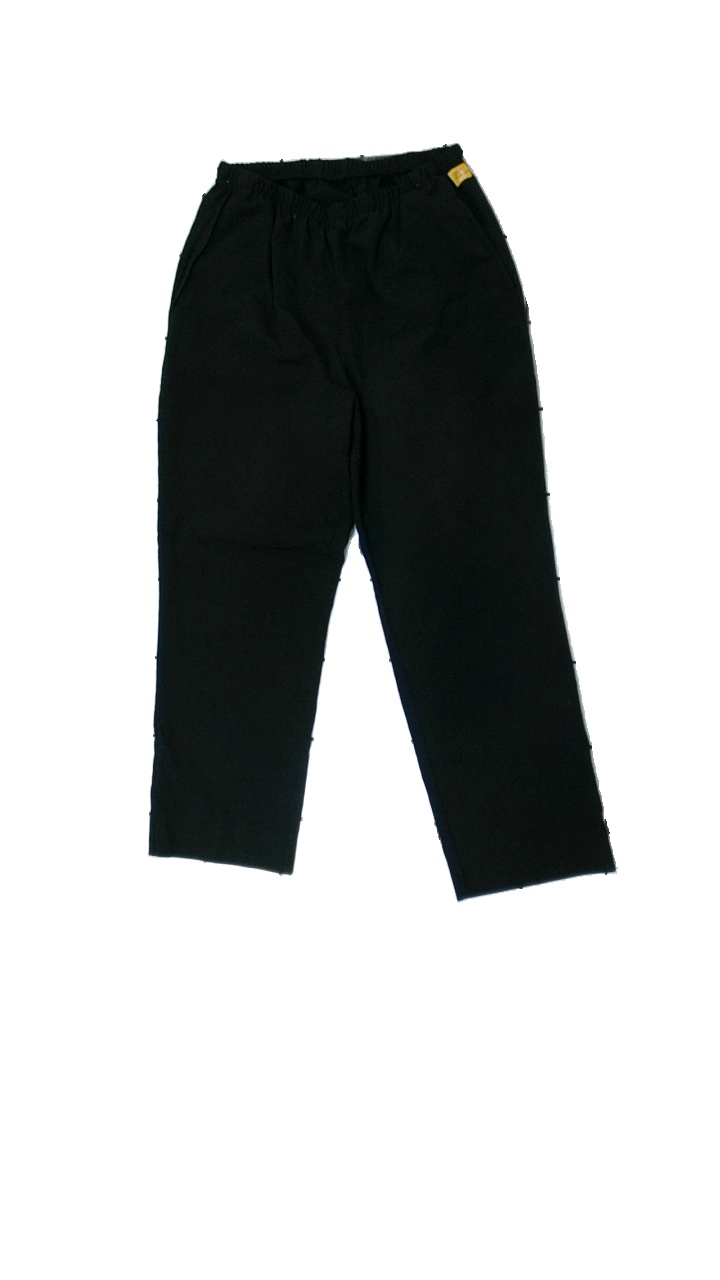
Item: Trousers (Ladies)
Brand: Brantex
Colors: Black
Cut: Regular
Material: unknown
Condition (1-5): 2
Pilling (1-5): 5
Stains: Minor
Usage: Export
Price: <50